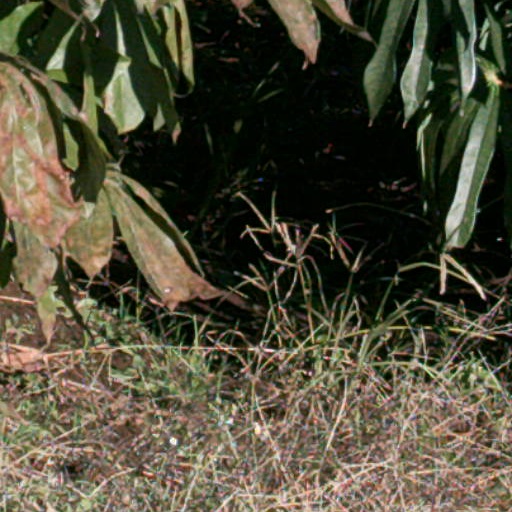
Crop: cassava